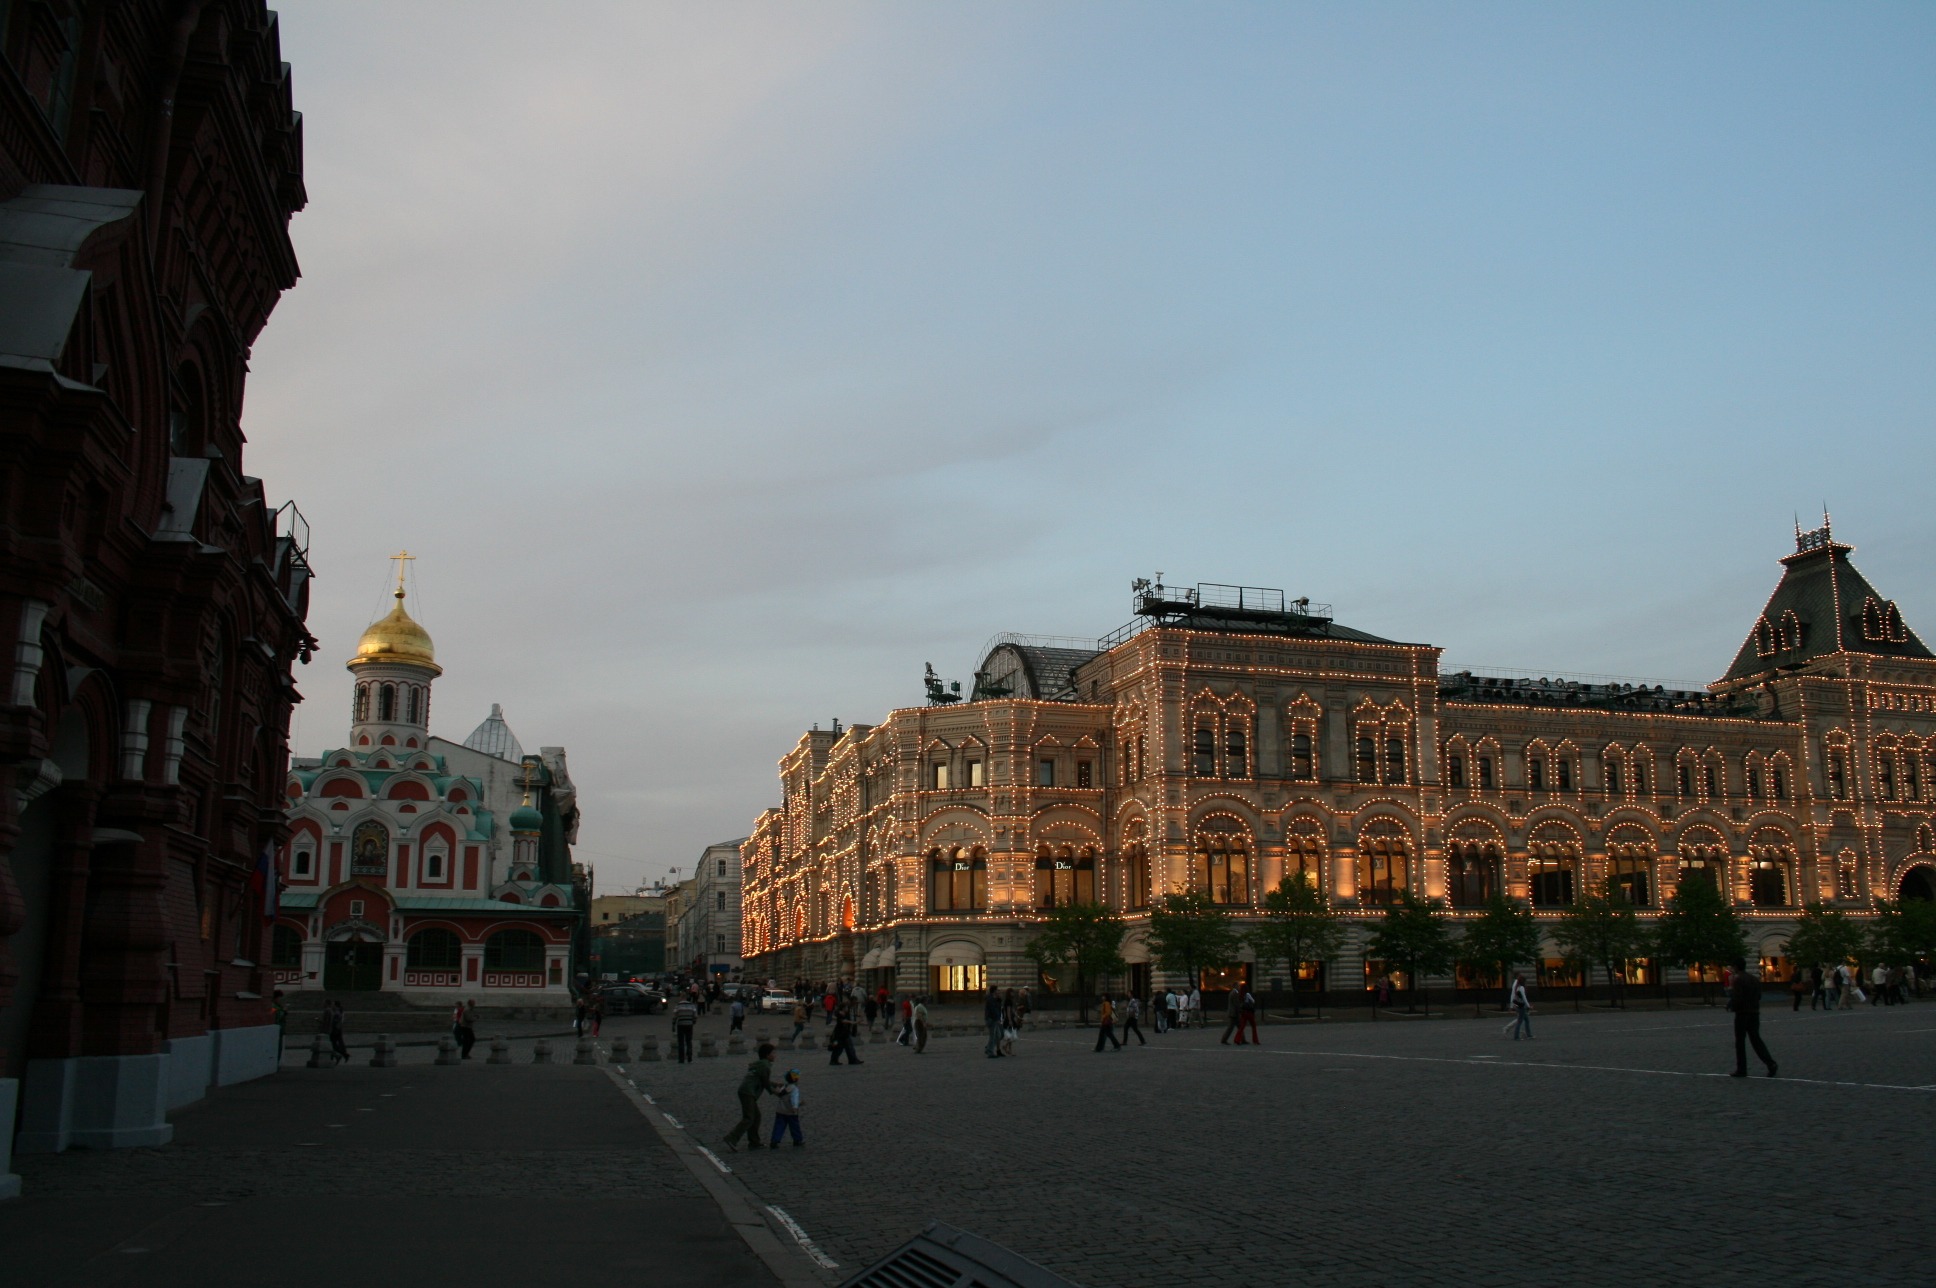
architecture, sky, street, town, roof, building, palace, city, cityscape, travel, evening, plaza, landmark, black, tourism, gum, lights, ornate, paving, town square, department store, red square, arched windows, urban area, ancient history, human settlement, historic red brick buidlings